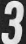
Number: 3